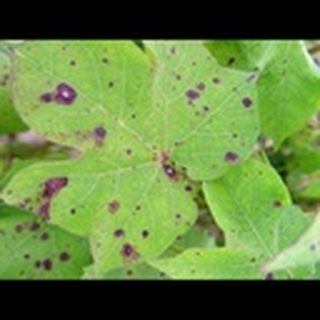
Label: cotton_target_spot